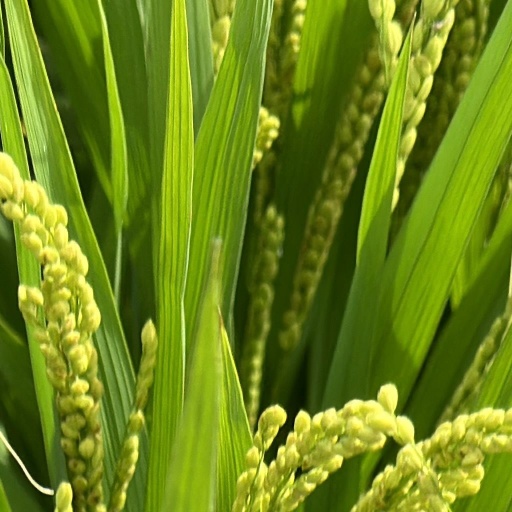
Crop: rice